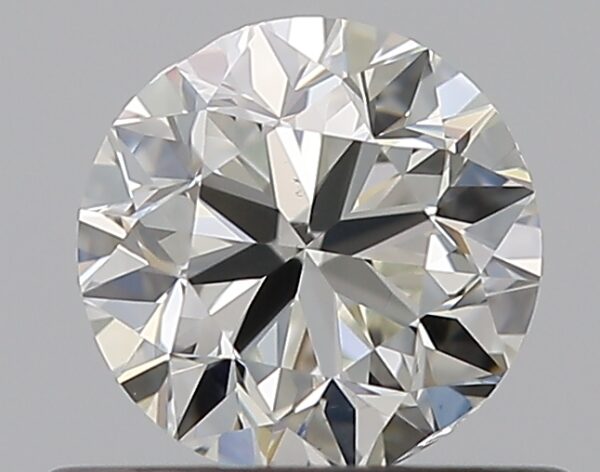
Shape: round
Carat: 0.5
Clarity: VS2
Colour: J
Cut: GD
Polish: VG
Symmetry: GD
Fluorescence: N
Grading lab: GIA
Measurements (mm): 4.88 x 4.95 x 3.19